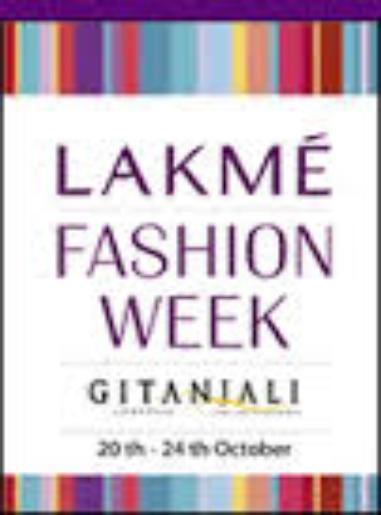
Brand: lakme
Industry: Necessities